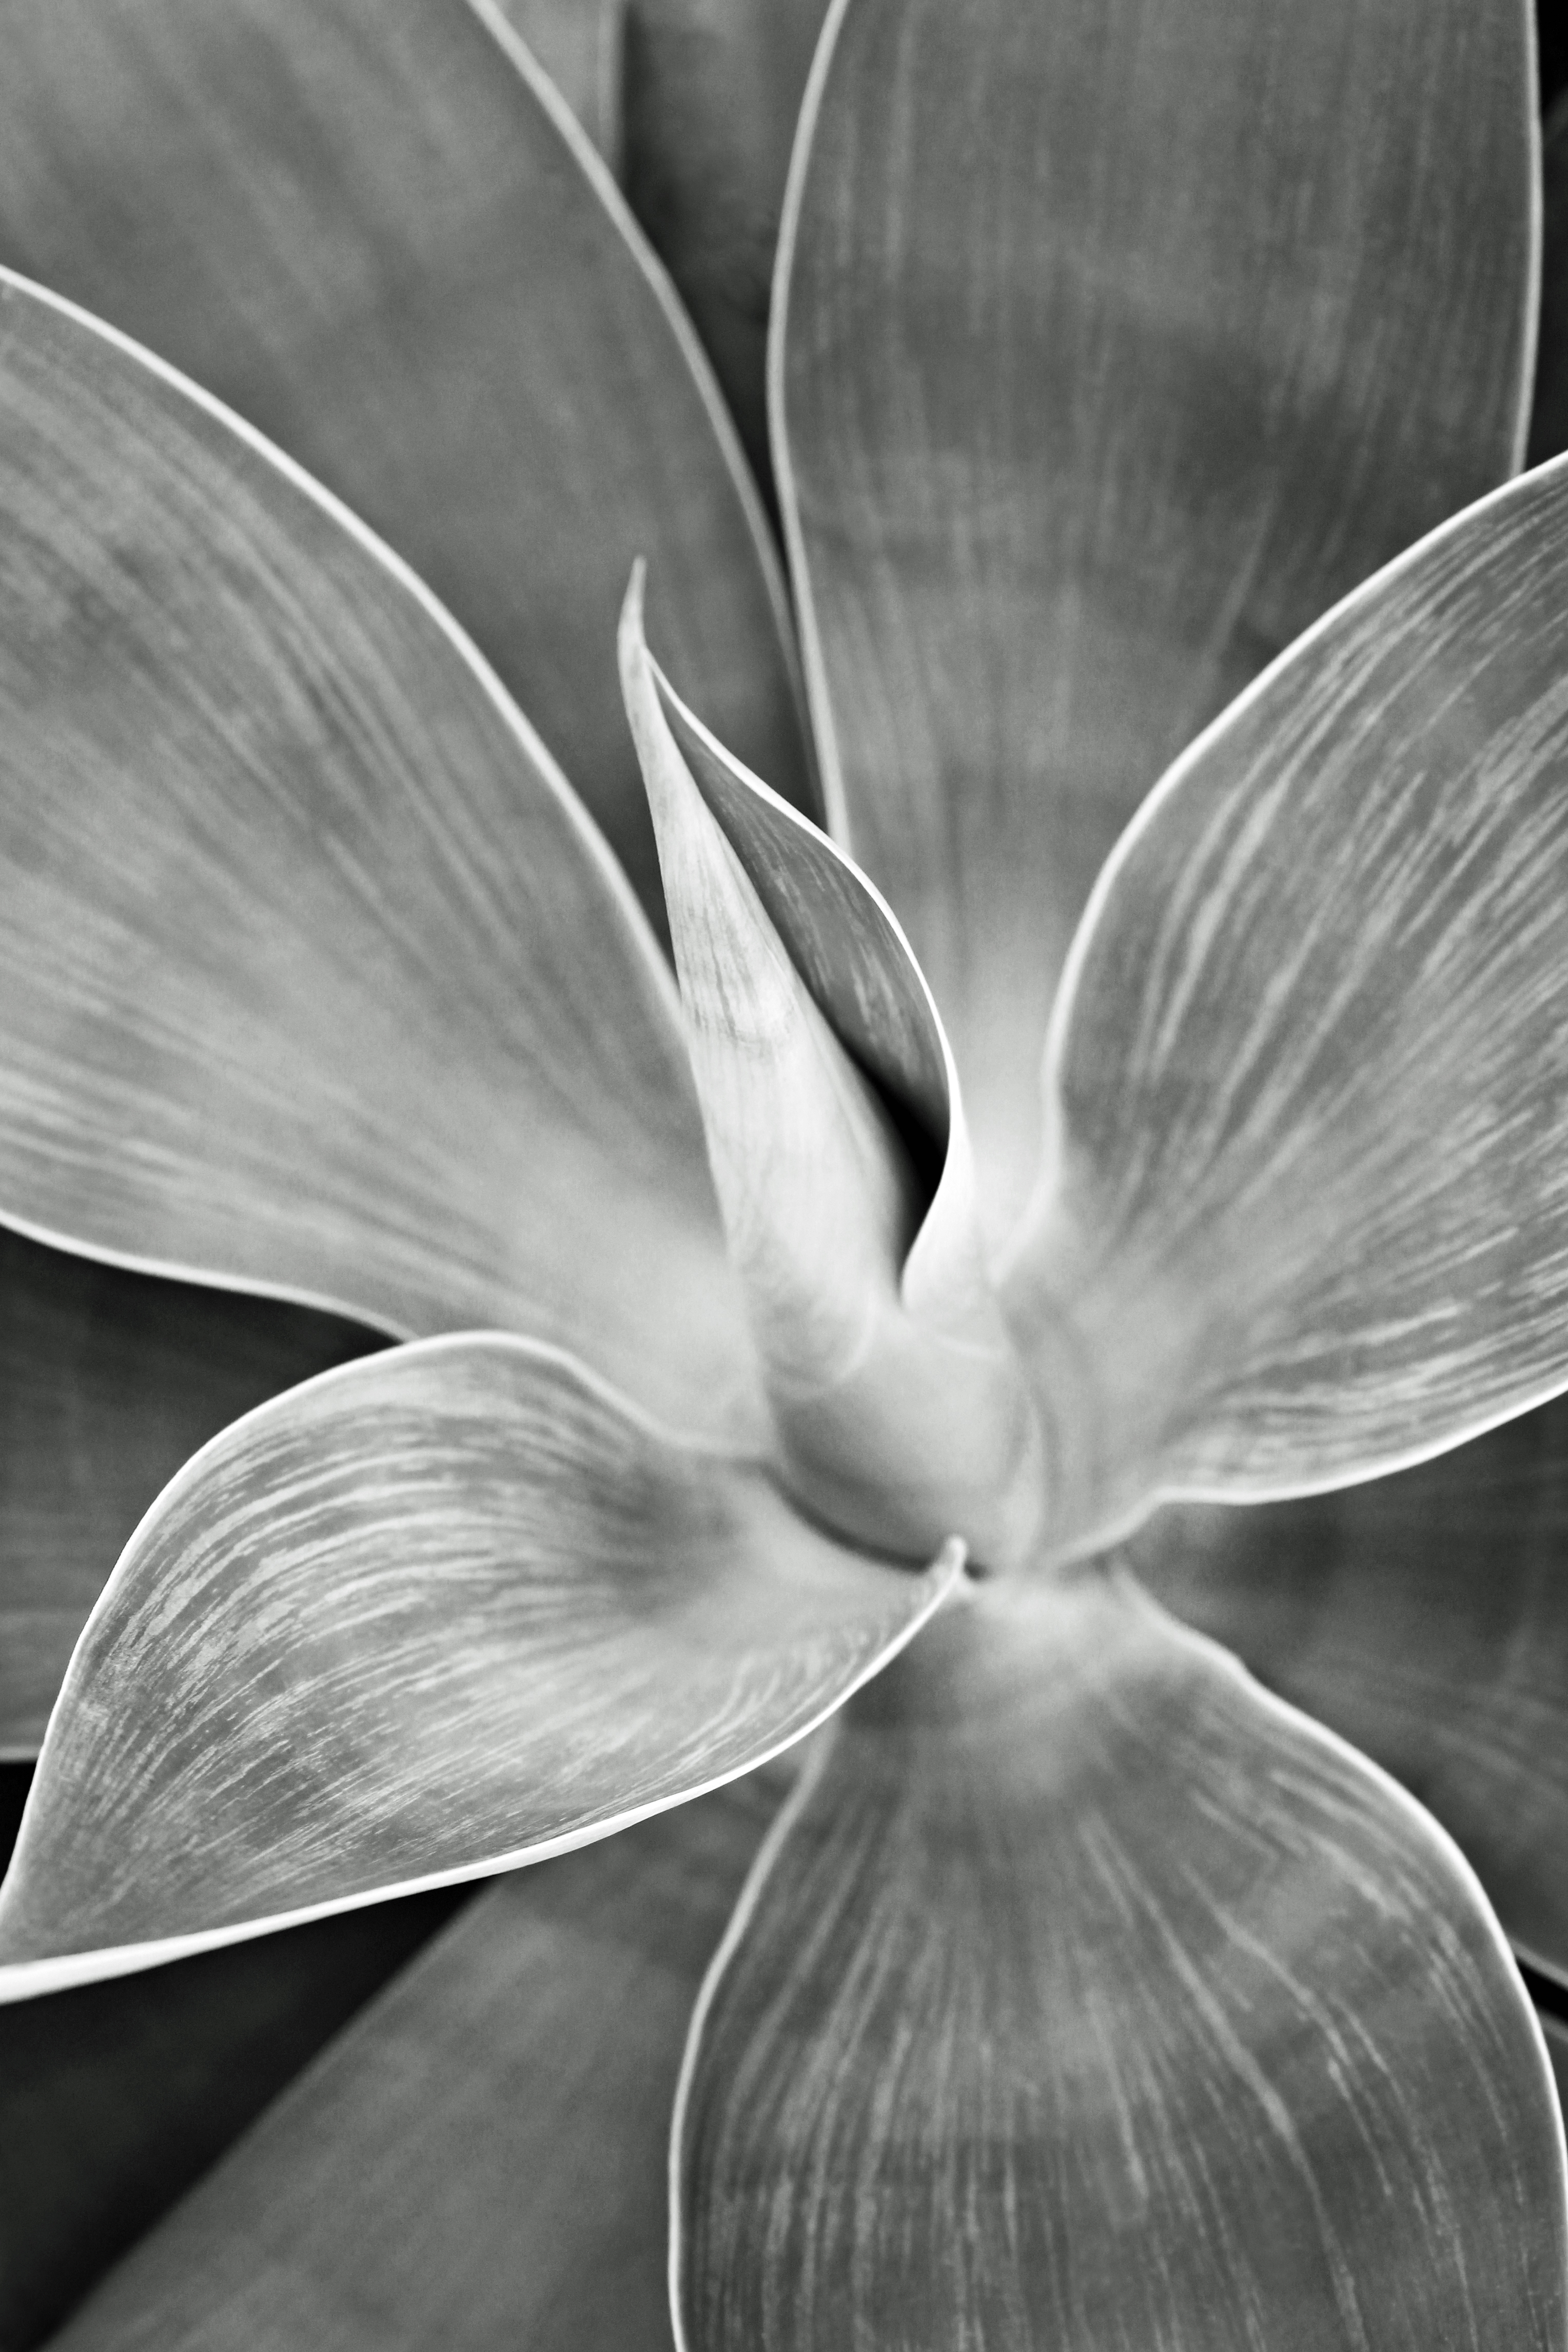
agave, succulent, succulents, plant, photo, agave photo, agave plant, simple, nature, nature background, black and white, black white, full frame, fine art, monochrome, leaves, monochrome photography, white, petal, leaf, still life photography, flower, botany, photography, silver, symmetry, stock photography, style, plant stem, wildflower, perennial plant